Arvida, Quebec

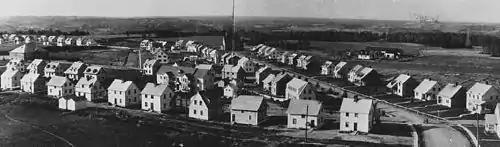
Arvida in 1928

In 1912 James B. Duke purchased the rights to the power on the Saguenay River, and in 1925 the Isle Maligne power station near Lac St. Jean came on stream (then the world's largest). In 1926 more than 250 houses were completed and the first ingots were poured. In 1932 Chute-à-Caron power station near Kénogami came on stream. The Shipshaw power station, just below Chute-à-Caron, came on stream during World War II and the Saguenay Inn in Arvida was completed. In 1950 the Arvida Bridge, an arched aluminum bridge, was completed, spanning the old Saguenay gorge near the Shipshaw power house.